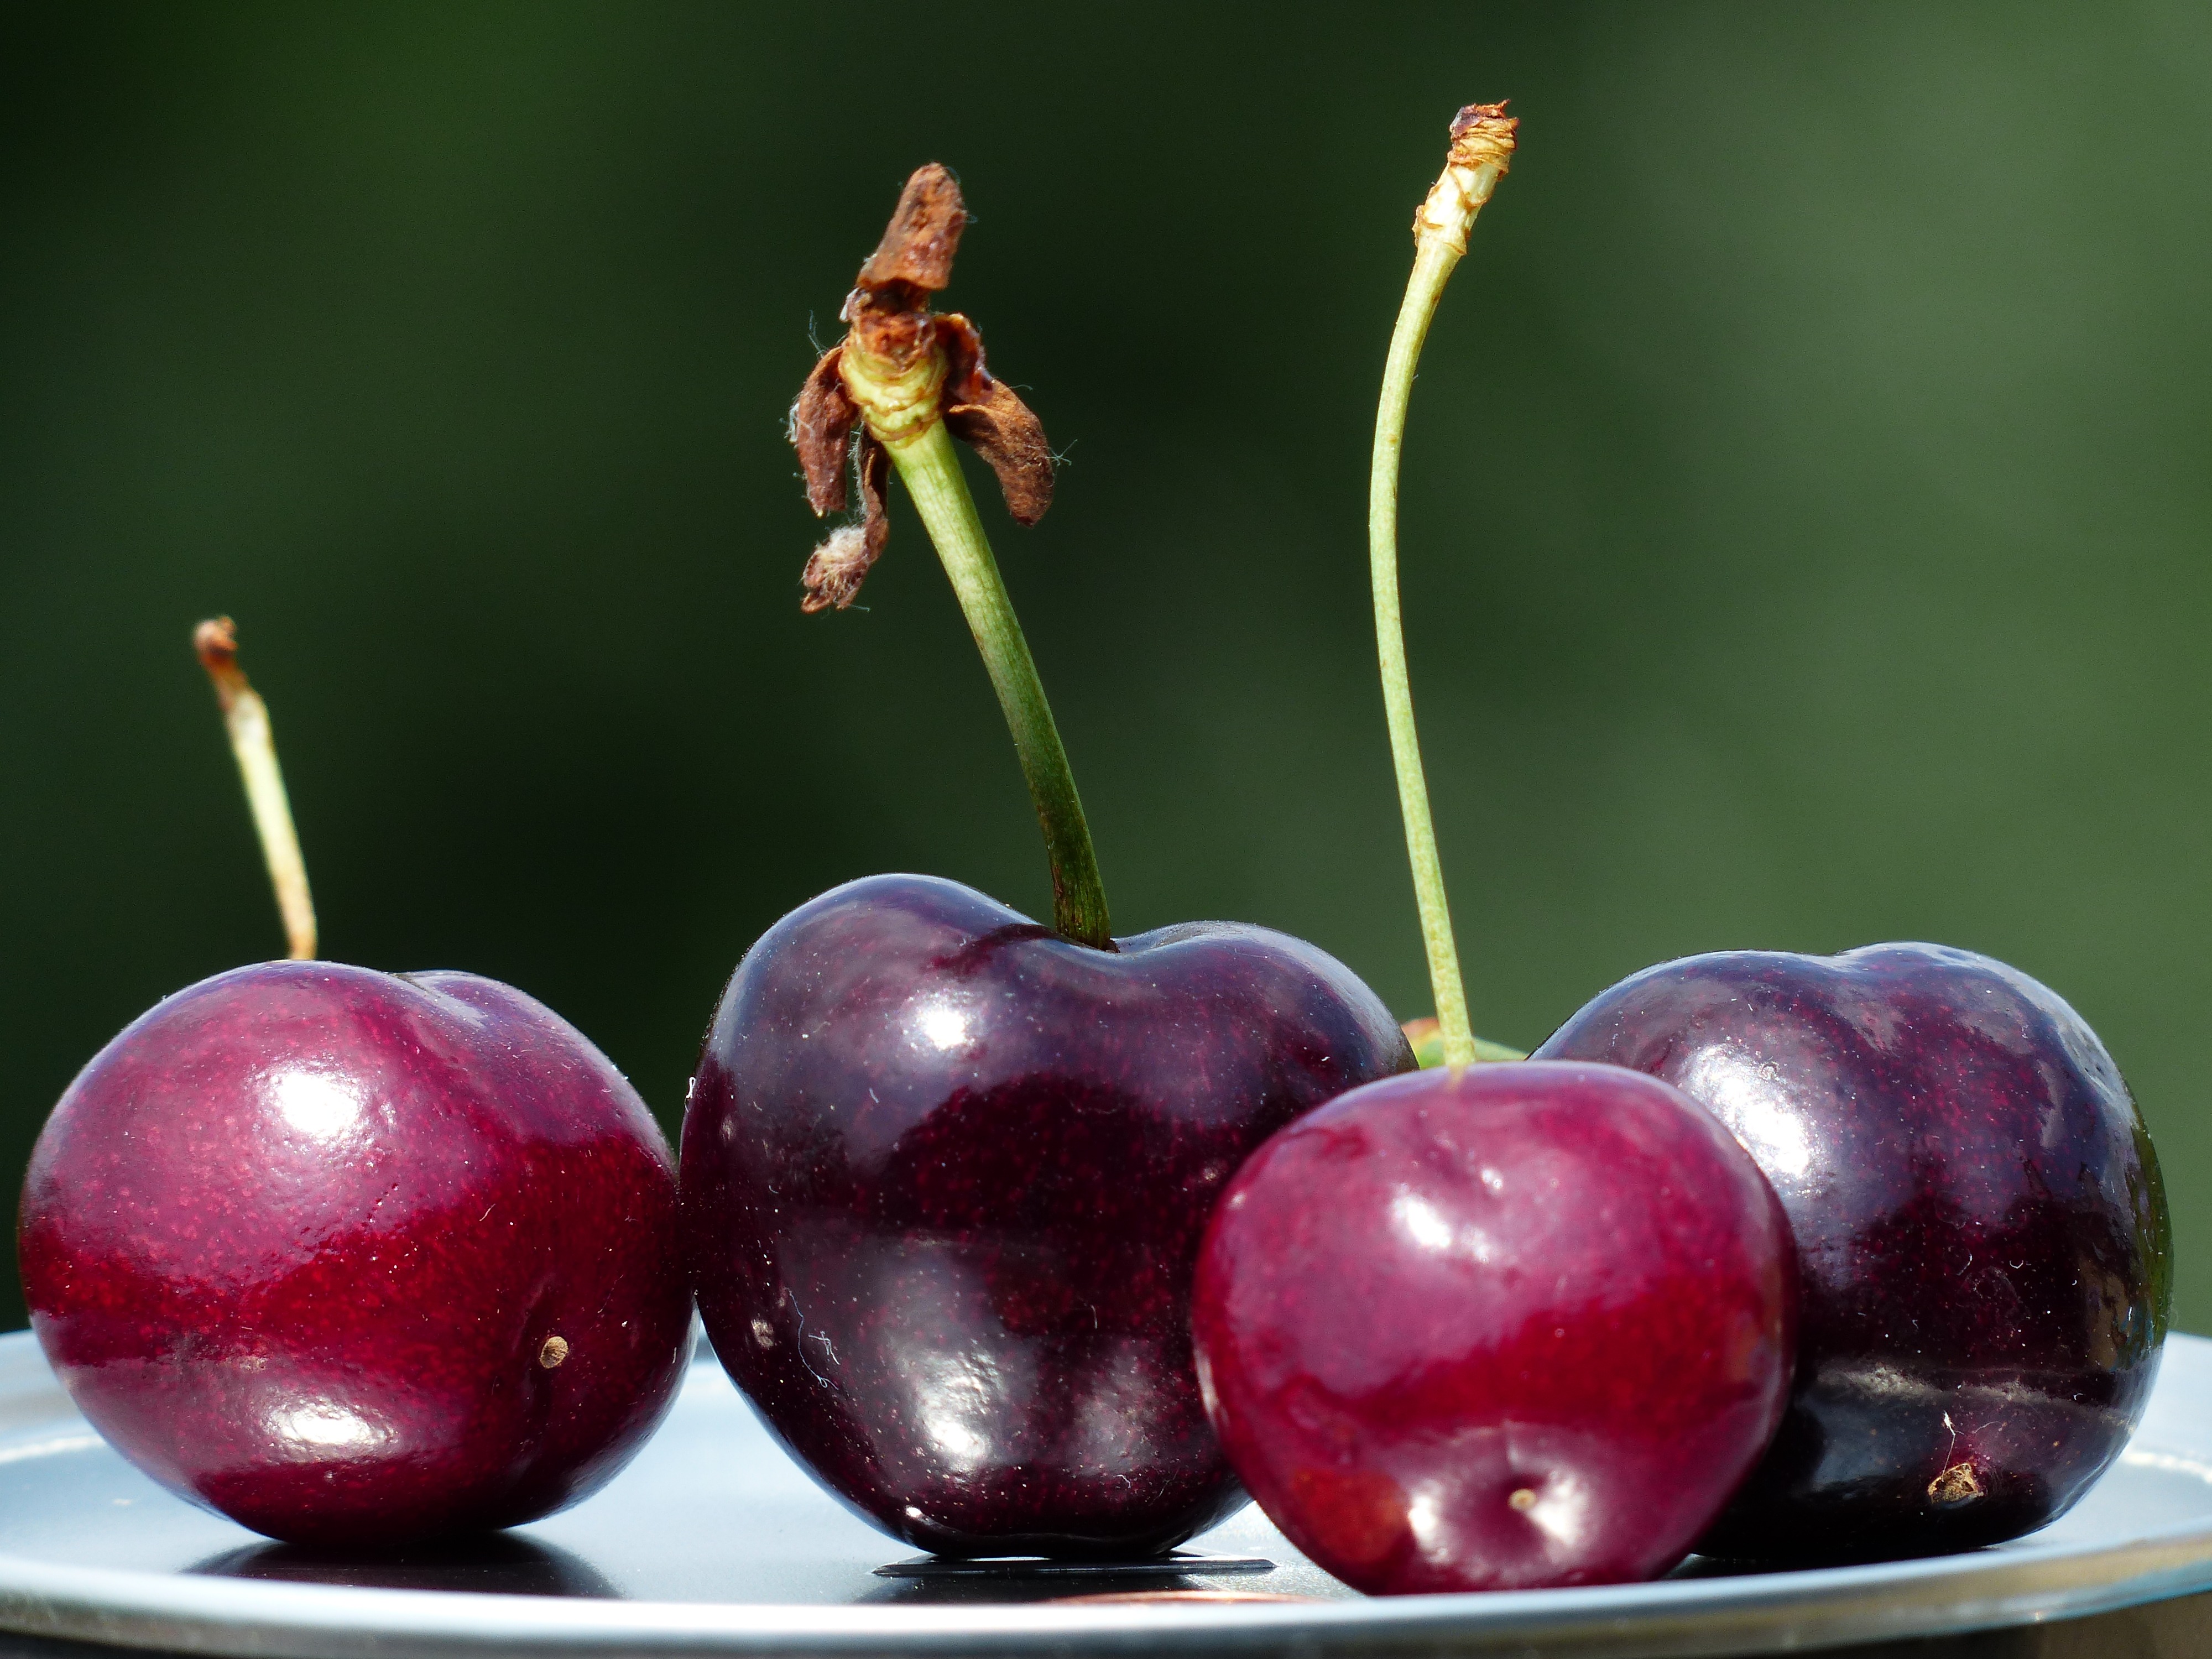
plant, fruit, sweet, flower, food, red, produce, cherry, cherries, flowering plant, rose family, summer fruit, sweet cherries, still life photography, land plant, rose order